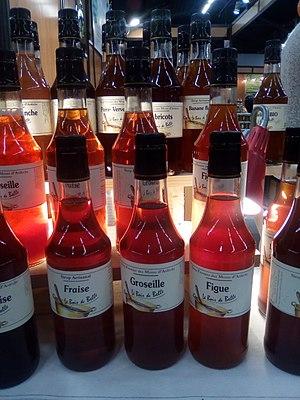
Salon Pari fermier au Parc floral de Paris.